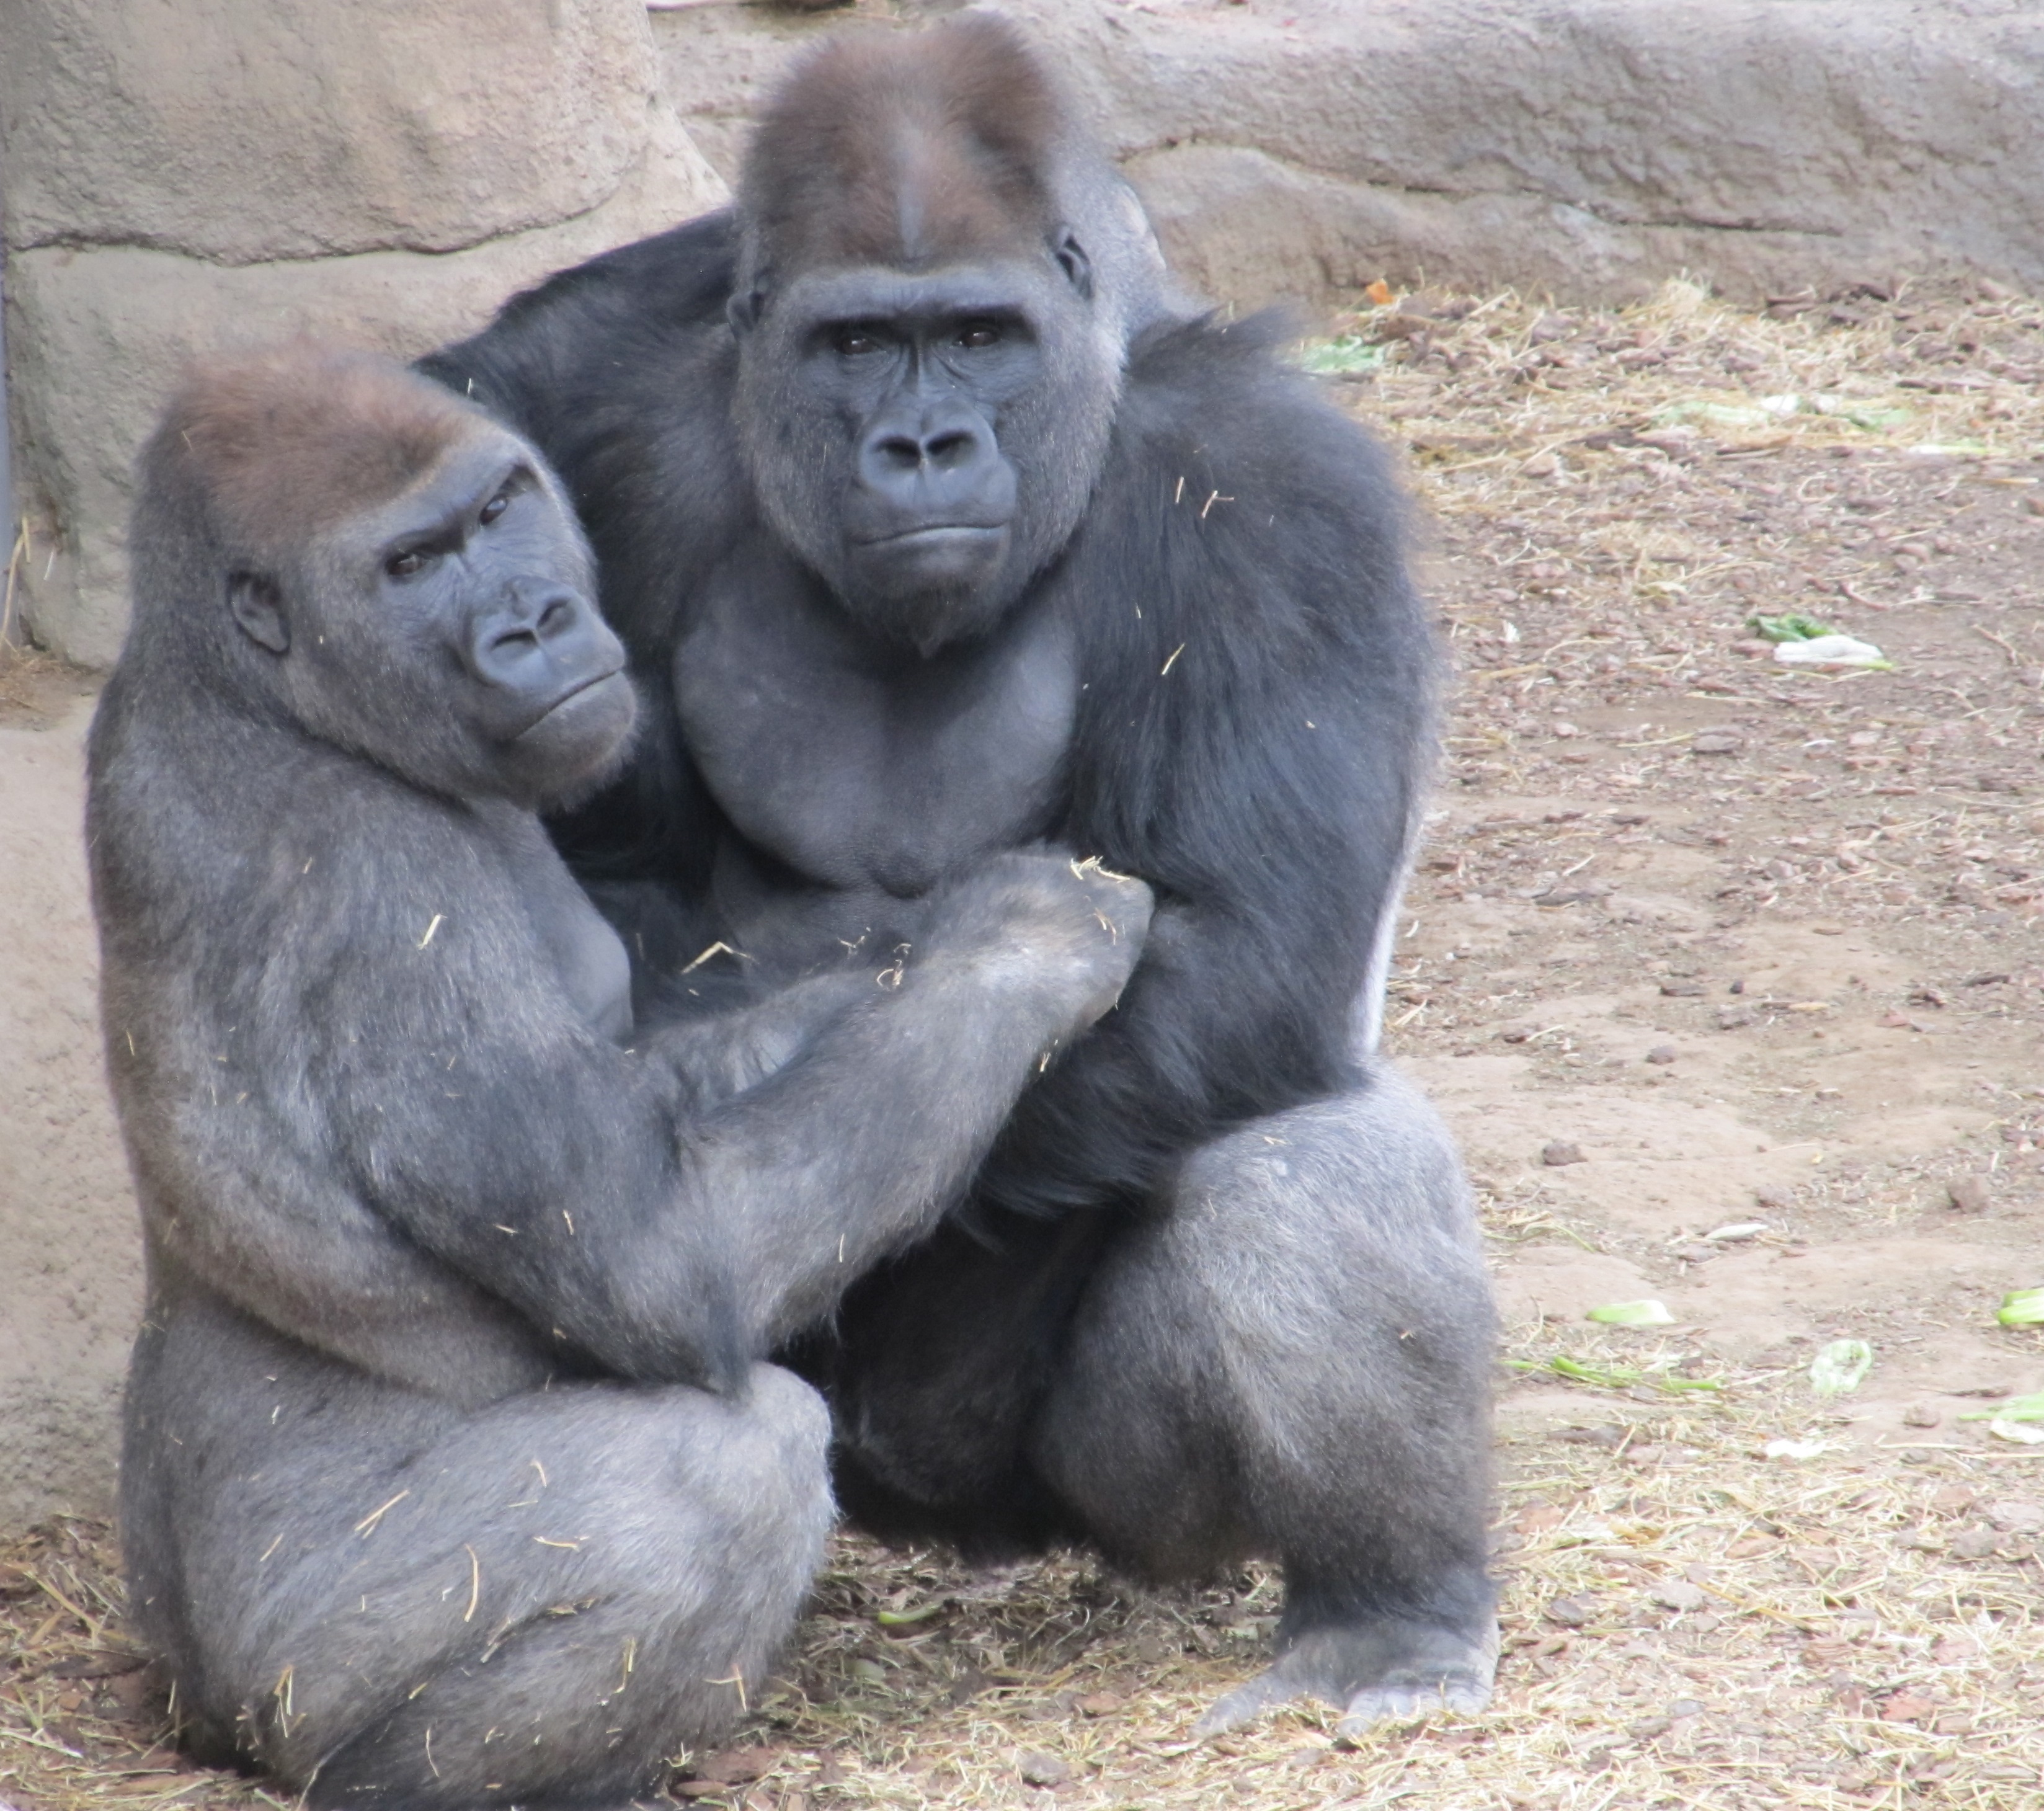
nature, male, female, wildlife, zoo, portrait, sitting, mammal, fauna, primate, family, adults, animals, hairy, vertebrate, big, large, habitat, primates, hugging, powerful, apes, western gorilla, great ape, dog breed group, common chimpanzee, gorillas